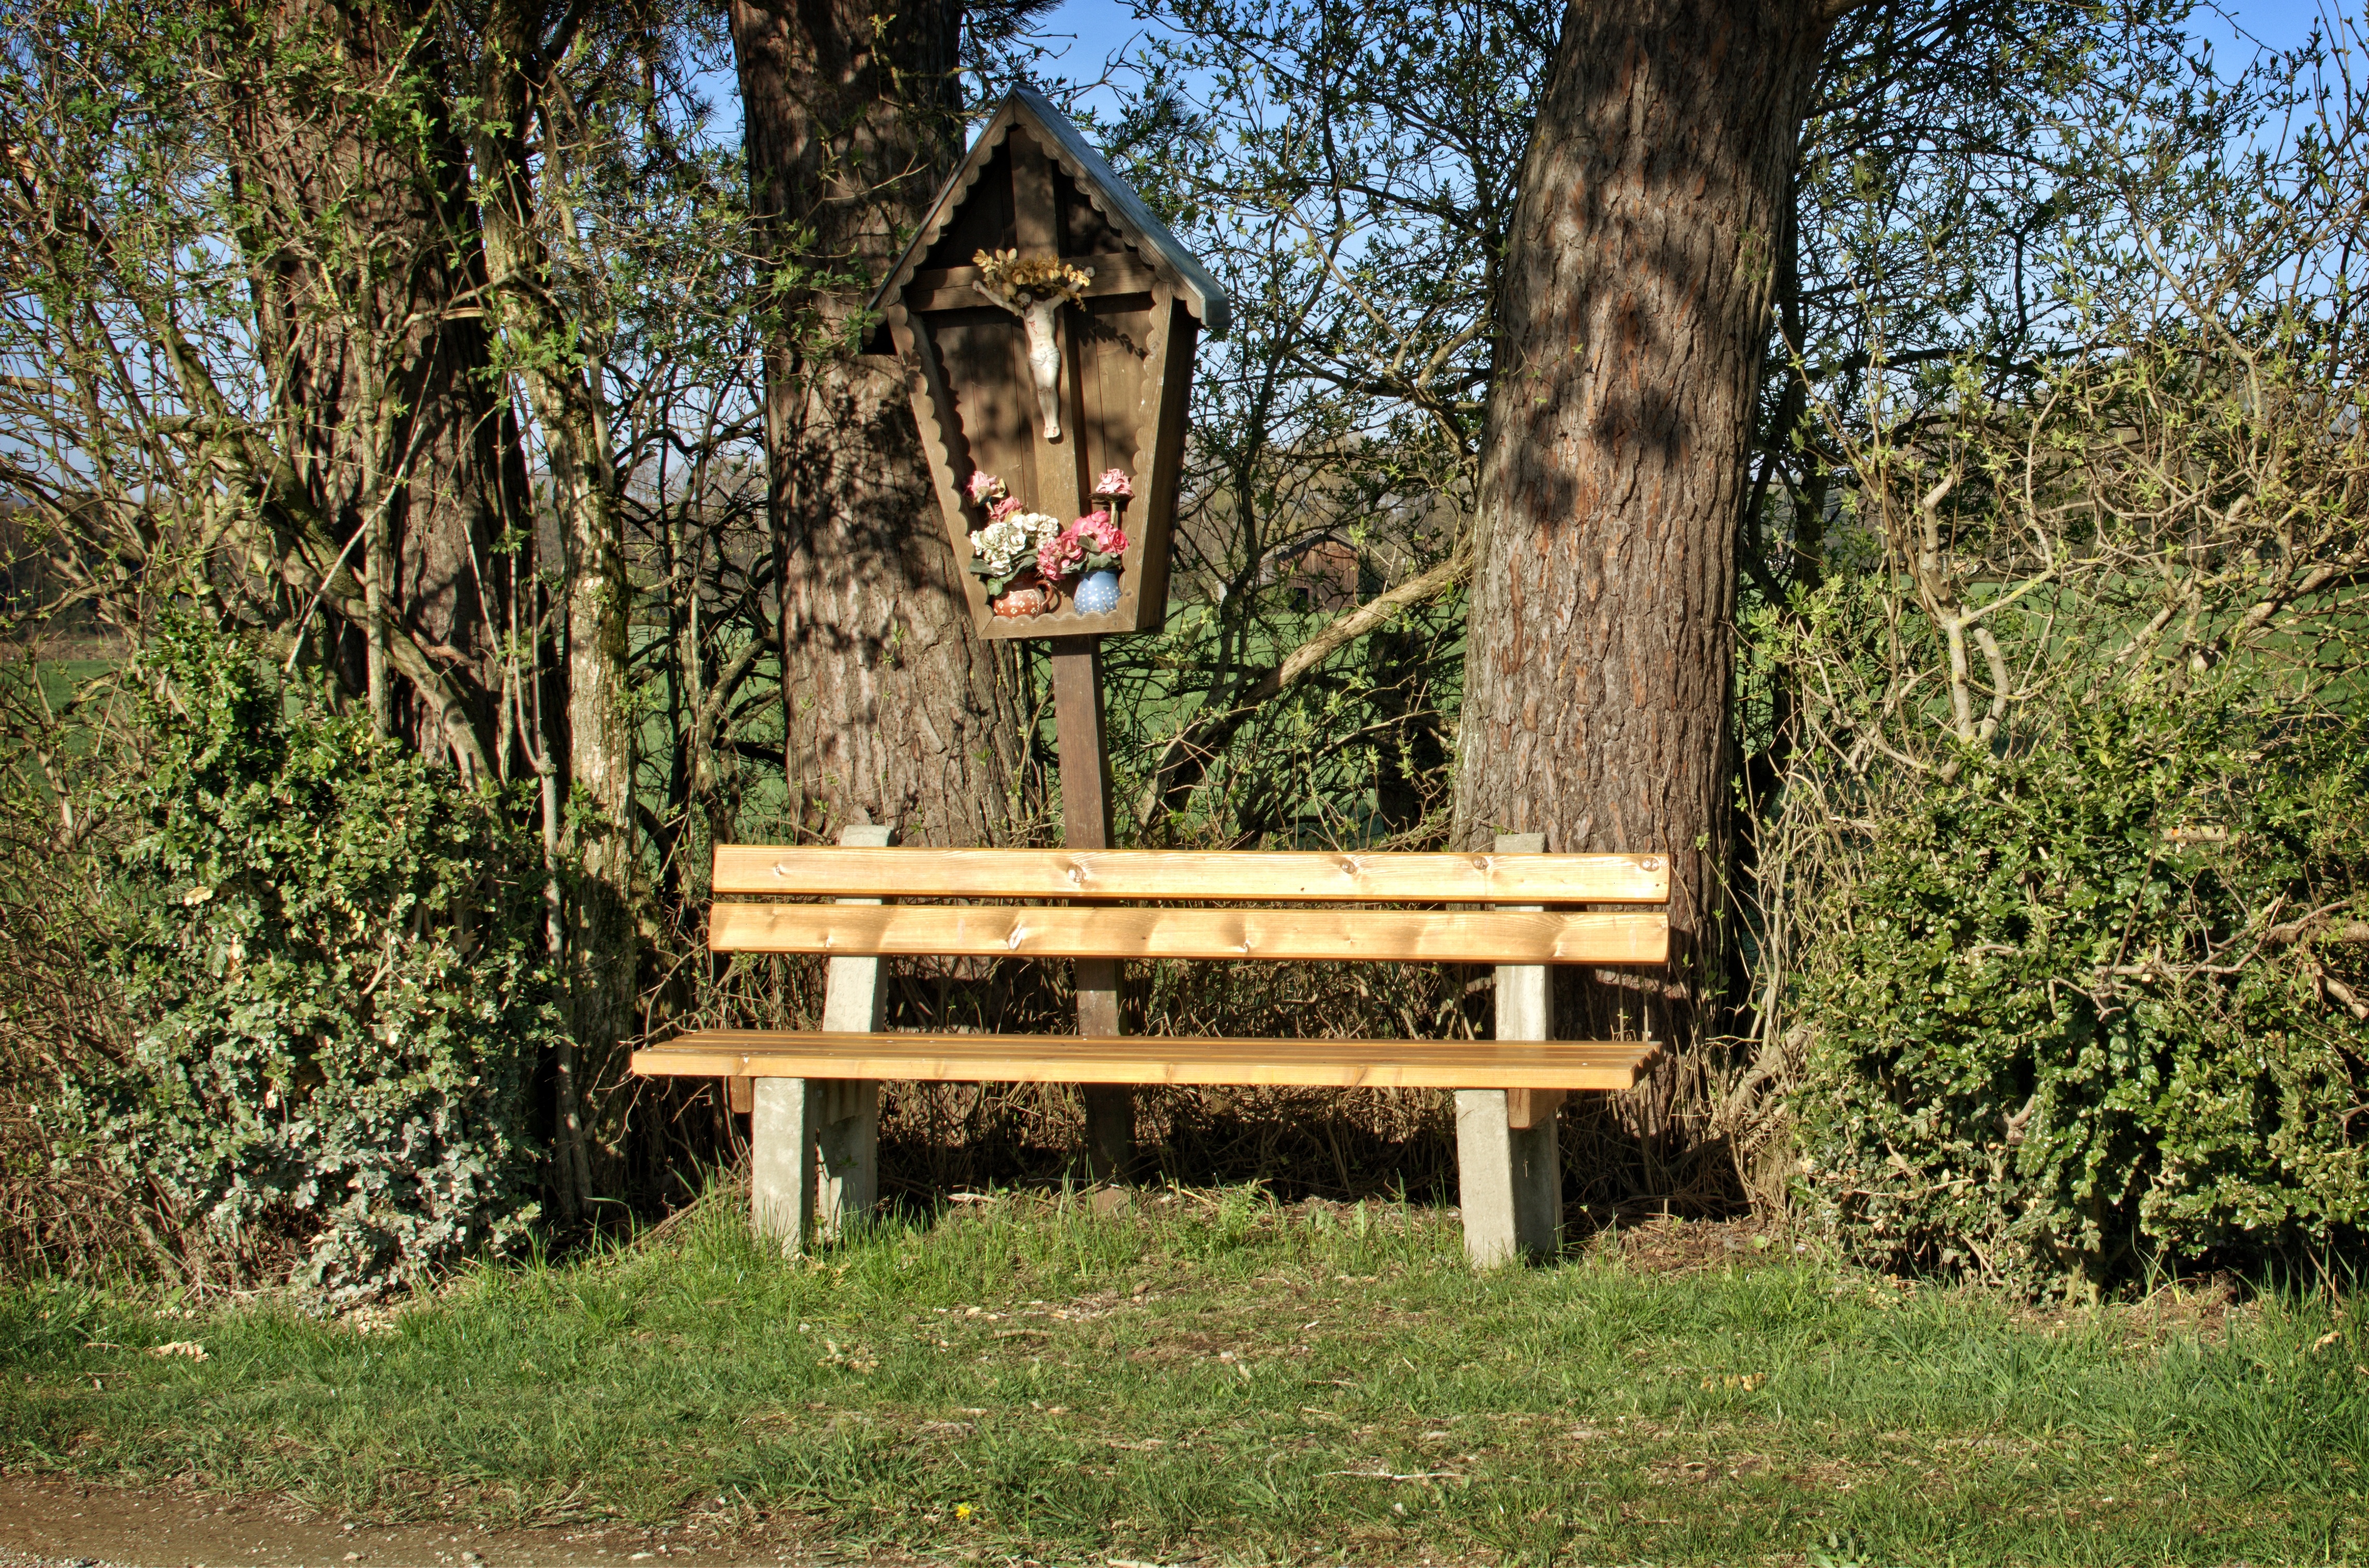
tree, nature, wood, bench, house, seat, jungle, shadow, romance, romantic, rest, agriculture, sit, trees, bank, out, mood, resting place, recovery, rural area, wayside cross, outdoor structure